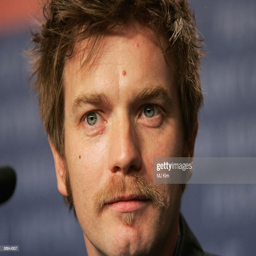
actor attends the press conference as part of festival .